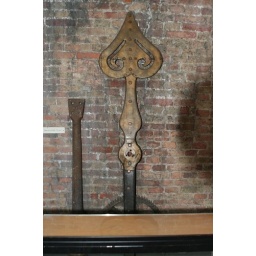
The old hour hand from the clock tower in Brugge